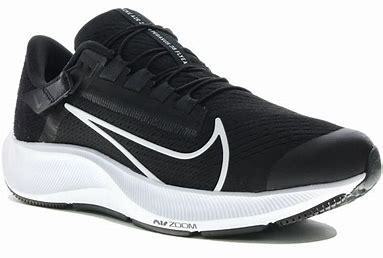
Brand: Nike
Model: Air Zoom Pegasus 38 Flyease